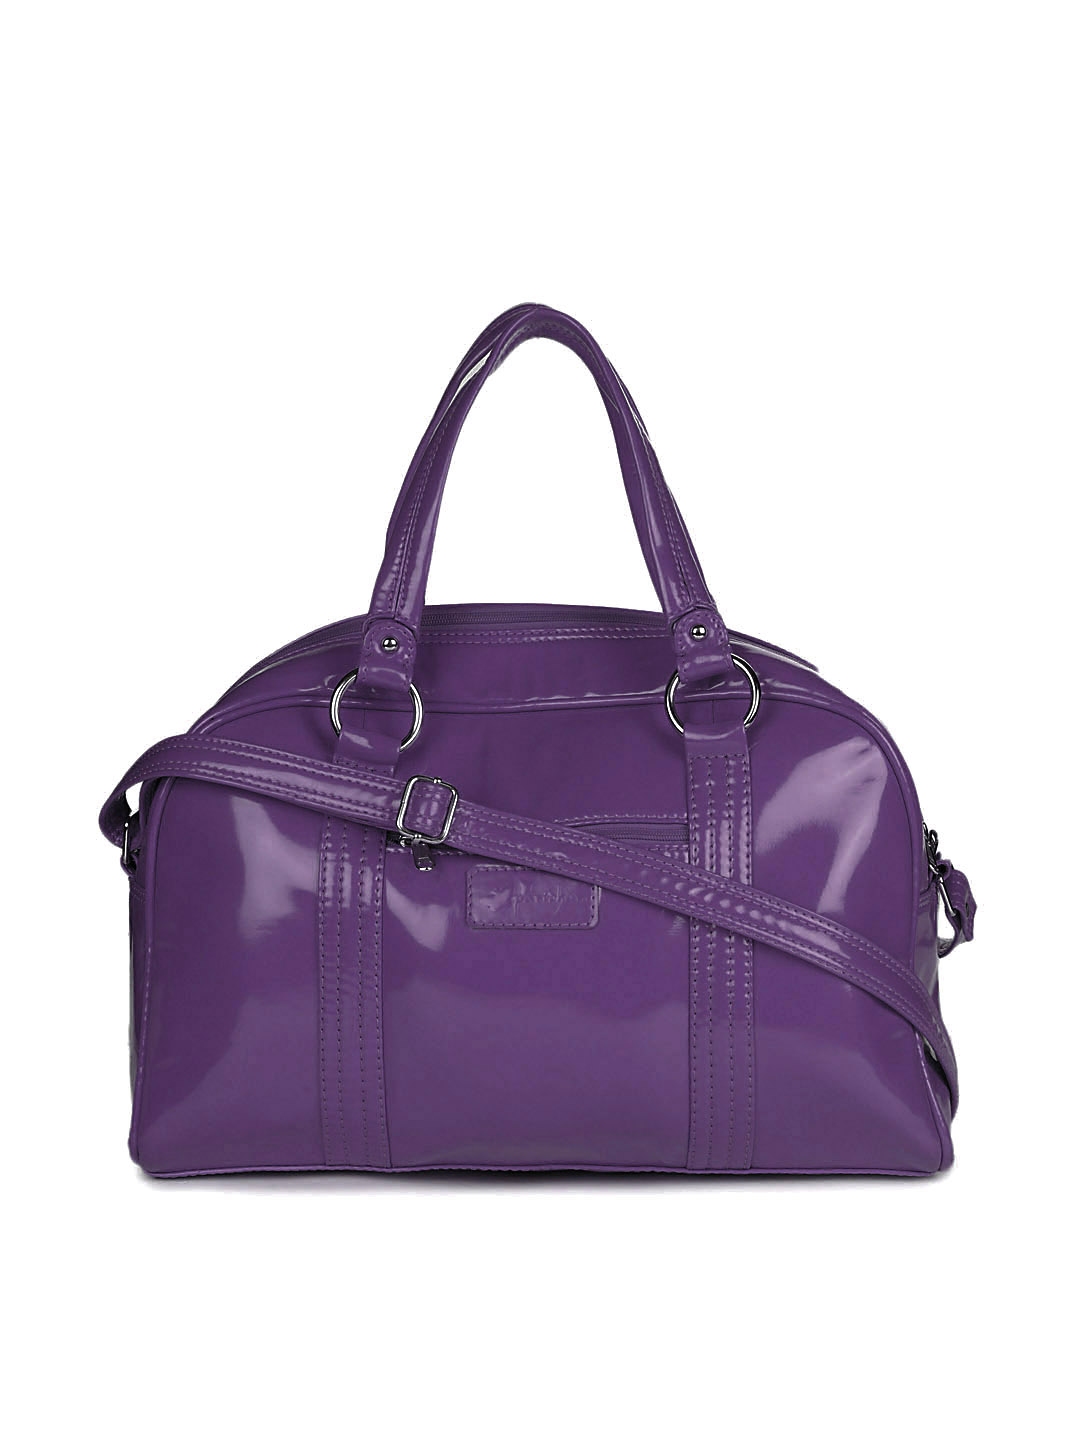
Paridhan Women Purple Handbag
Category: Accessories / Bags / Handbags
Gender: Women
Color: Purple
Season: Summer 2012
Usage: Casual